Describe the emotion expressed in this image:  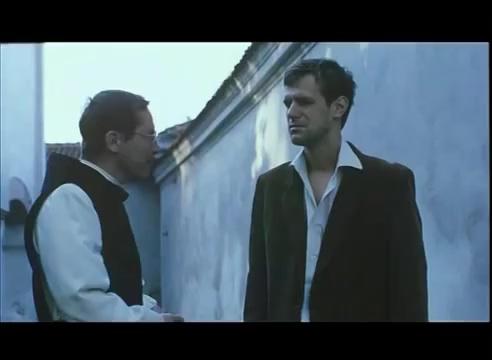
This person displays Pain, valence and arousal with low intensity.